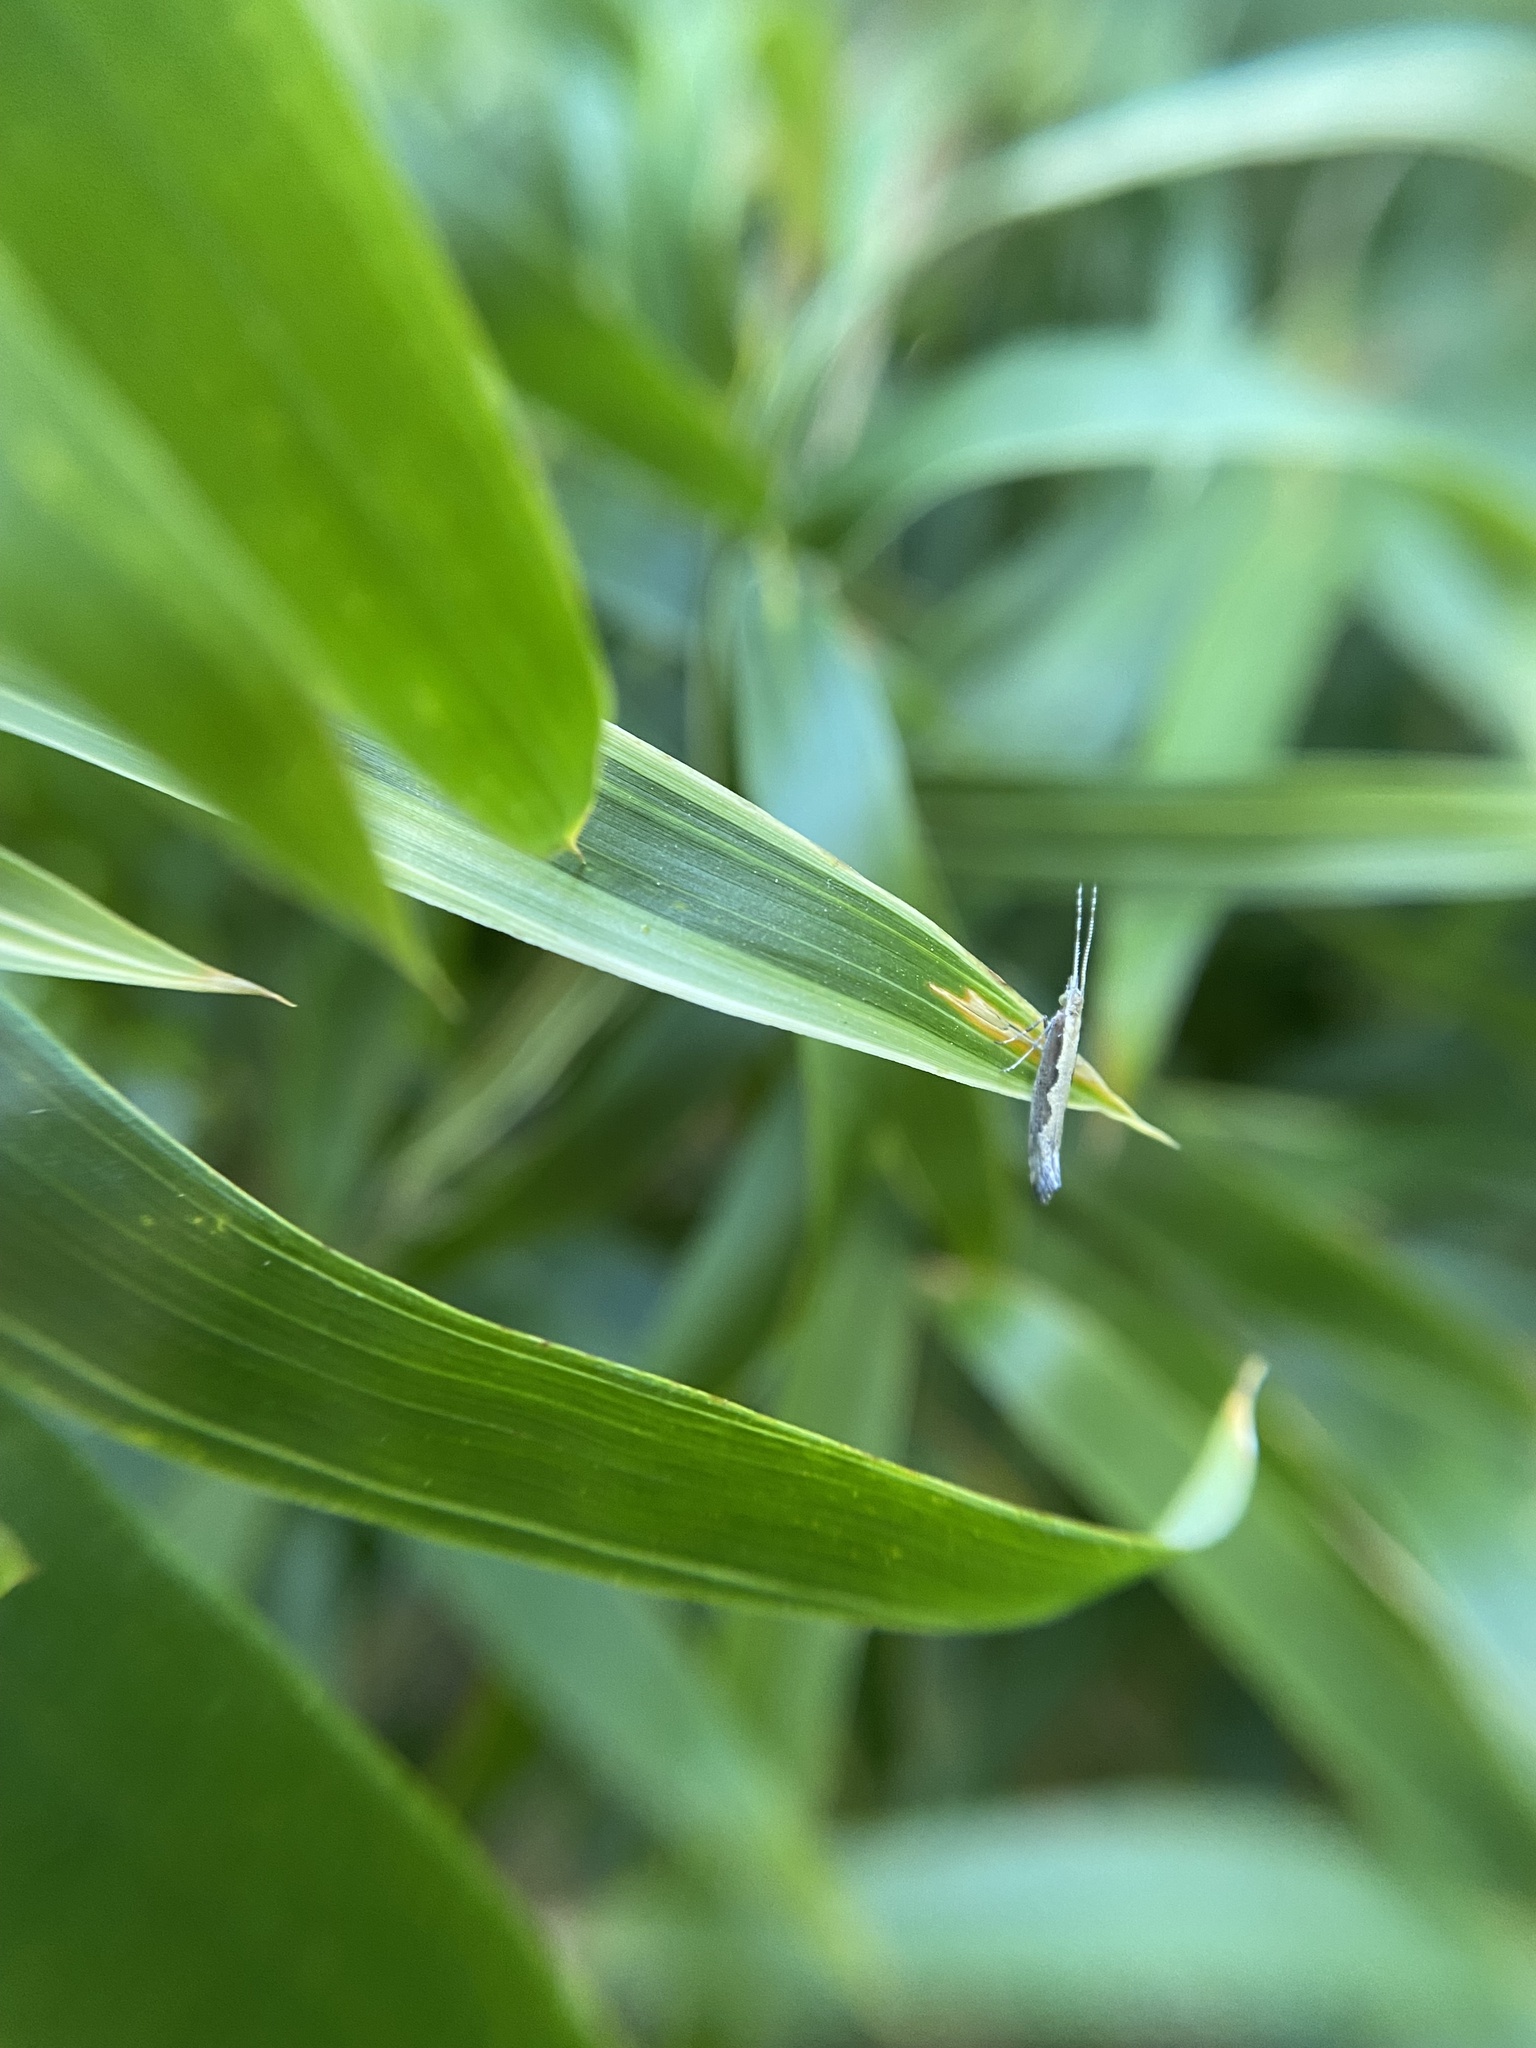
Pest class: diamondback_moth